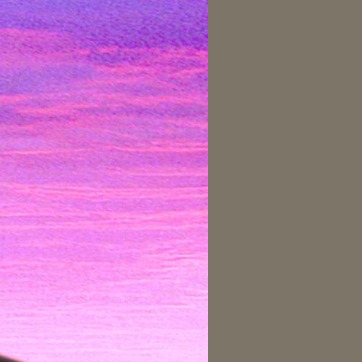
Material: sky